Small nucleolar RNA sR8

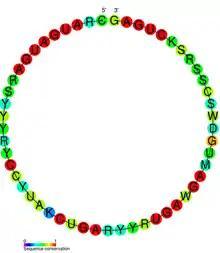
sR8 consensus sequence

In molecular biology, Small nucleolar RNA sR8 is a non-coding RNA belonging to the C/D box class of snoRNAs. sR8, along with other C/D box snoRNAs, performs 2′-"O"-methylation of ribose on a target strand of ribosomal RNA. Targeting is achieved through the C and D box components, which are short sections of conserved sequences, as well as C'/D' boxes (internal equivalents of the C and D boxes). These sequences base-pair with nucleotides in the target rRNA to direct their methylation.